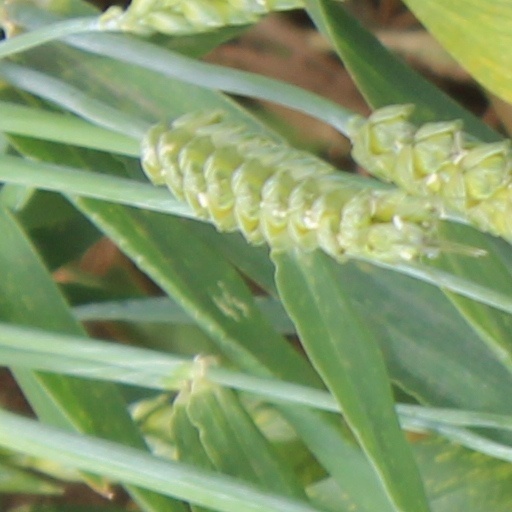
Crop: wheat